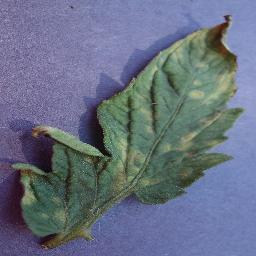
Label: Tomato___Leaf_Mold